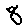
Label: 8